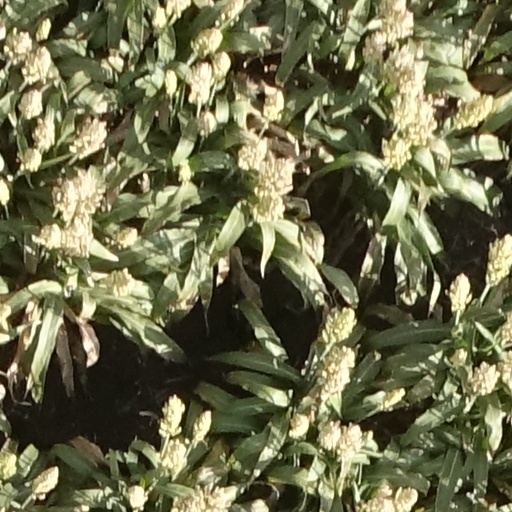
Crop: sorghum